Nike Zeus

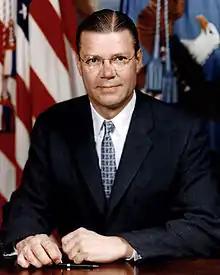
Robert McNamara ultimately decided Zeus simply didn't offer enough protection given its cost.

John F. Kennedy campaigned on the platform that Eisenhower was weak on defense and that he was not doing enough to solve the looming missile gap. After his win in the 1960 elections he was flooded with calls and letters urging that Zeus be continued. This was a concentrated effort on the part of the Army, who was fighting back against similar Air Force tactics. They also deliberately spread the Zeus contracts over 37 states in order to gain as much political and industrial support as possible, while taking out advertisements in major mass-market magazines like "Life" and "The Saturday Evening Post" promoting the system.